Tori Richard

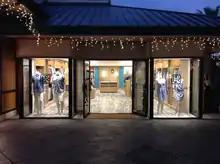
The exterior of the Tori Richard store in the Hilton Hawaiian Village, Waikiki, Honolulu, Hawaii

Tori Richard's women's line includes dresses, capris, tops, tunics, peplum tanks, beach cover-ups, sarong-style and asymmetrical skirts, as well as shorts and modernized caftans in black, exotic prints and casual geometrics. Colors are inspired by the dunes of Marrakech, the deserts of Africa, autumn in the northeast, nature and deep ocean. The women's resort wear goes from day to evening and from beach to dinner, casual to elegant. Styles range from off-shoulder, one-shoulder, strapless and spaghetti-strap dresses to skinny, shirred and dolman-sleeved tops paired with skinny pants in all lengths and contemporary cuts.